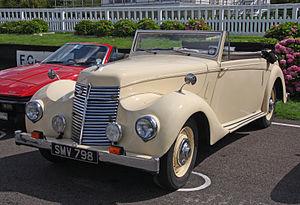
Armstrong Siddeley était une société anglaise spécialisée dans la production de voitures et d'avions, créée en 1919 après le rachat de Siddeley-Deasy, un fabricant de belles voitures, par Armstrong Whitworth.